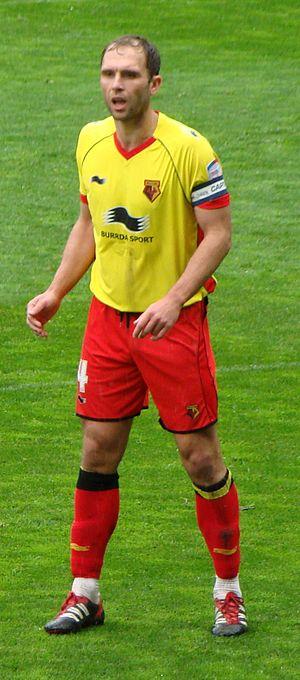
John Mark Eustace, né le 3 novembre 1979 à Solihull, est un footballeur anglais reconverti comme entraîneur. Il joue entre 2008 et 2015 au poste de milieu de terrain.